Sarath Fonseka

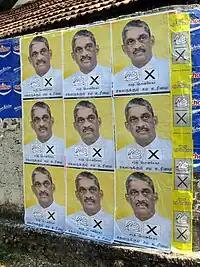
Election campaign posters

Fonseka suffered a number of setbacks in his election campaign. In December 2009, A news item was published in local newspaper "Sunday Leader" quoting Sarath Fonseka saying that during the final few days of the war against LTTE, Defence Secretary Gotabaya Rajapakse (who is a brother of the President) gave orders to the army senior officers to execute three LTTE cadres who surrendered to the Army. Due to the massive publicity given in the state media, this statement was taken by the whole country as betrayal of army officers by the retired army commander himself. Although General Fonseka later issued a statement saying that his original statement has been published by the Sunday Leader out of context, many analysts say that Fonseka lost the election from that moment.